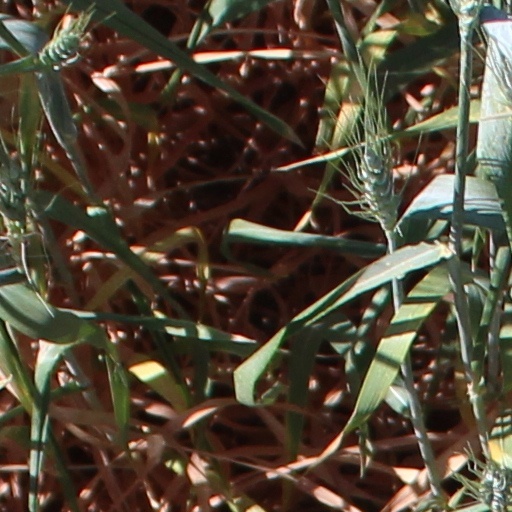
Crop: wheat